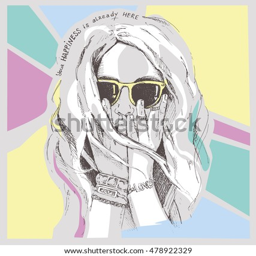
a sketch of the young woman in sunglasses .